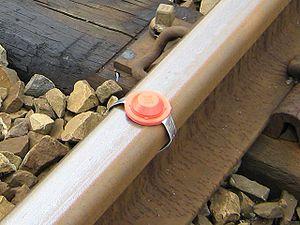
Edward-Alfred Cowper était un ingénieur, mécanicien et métallurgiste britannique.
La signalisation ferroviaire belge désigne l’ensemble des signaux conventionnels implantés sur le réseau ferré belge géré par Infrabel et destinés à assurer la sécurité des usagers du rail.